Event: Ecuador Earthquake
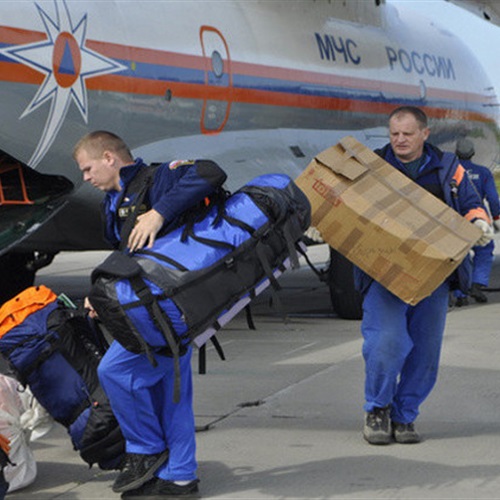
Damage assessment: no_damage